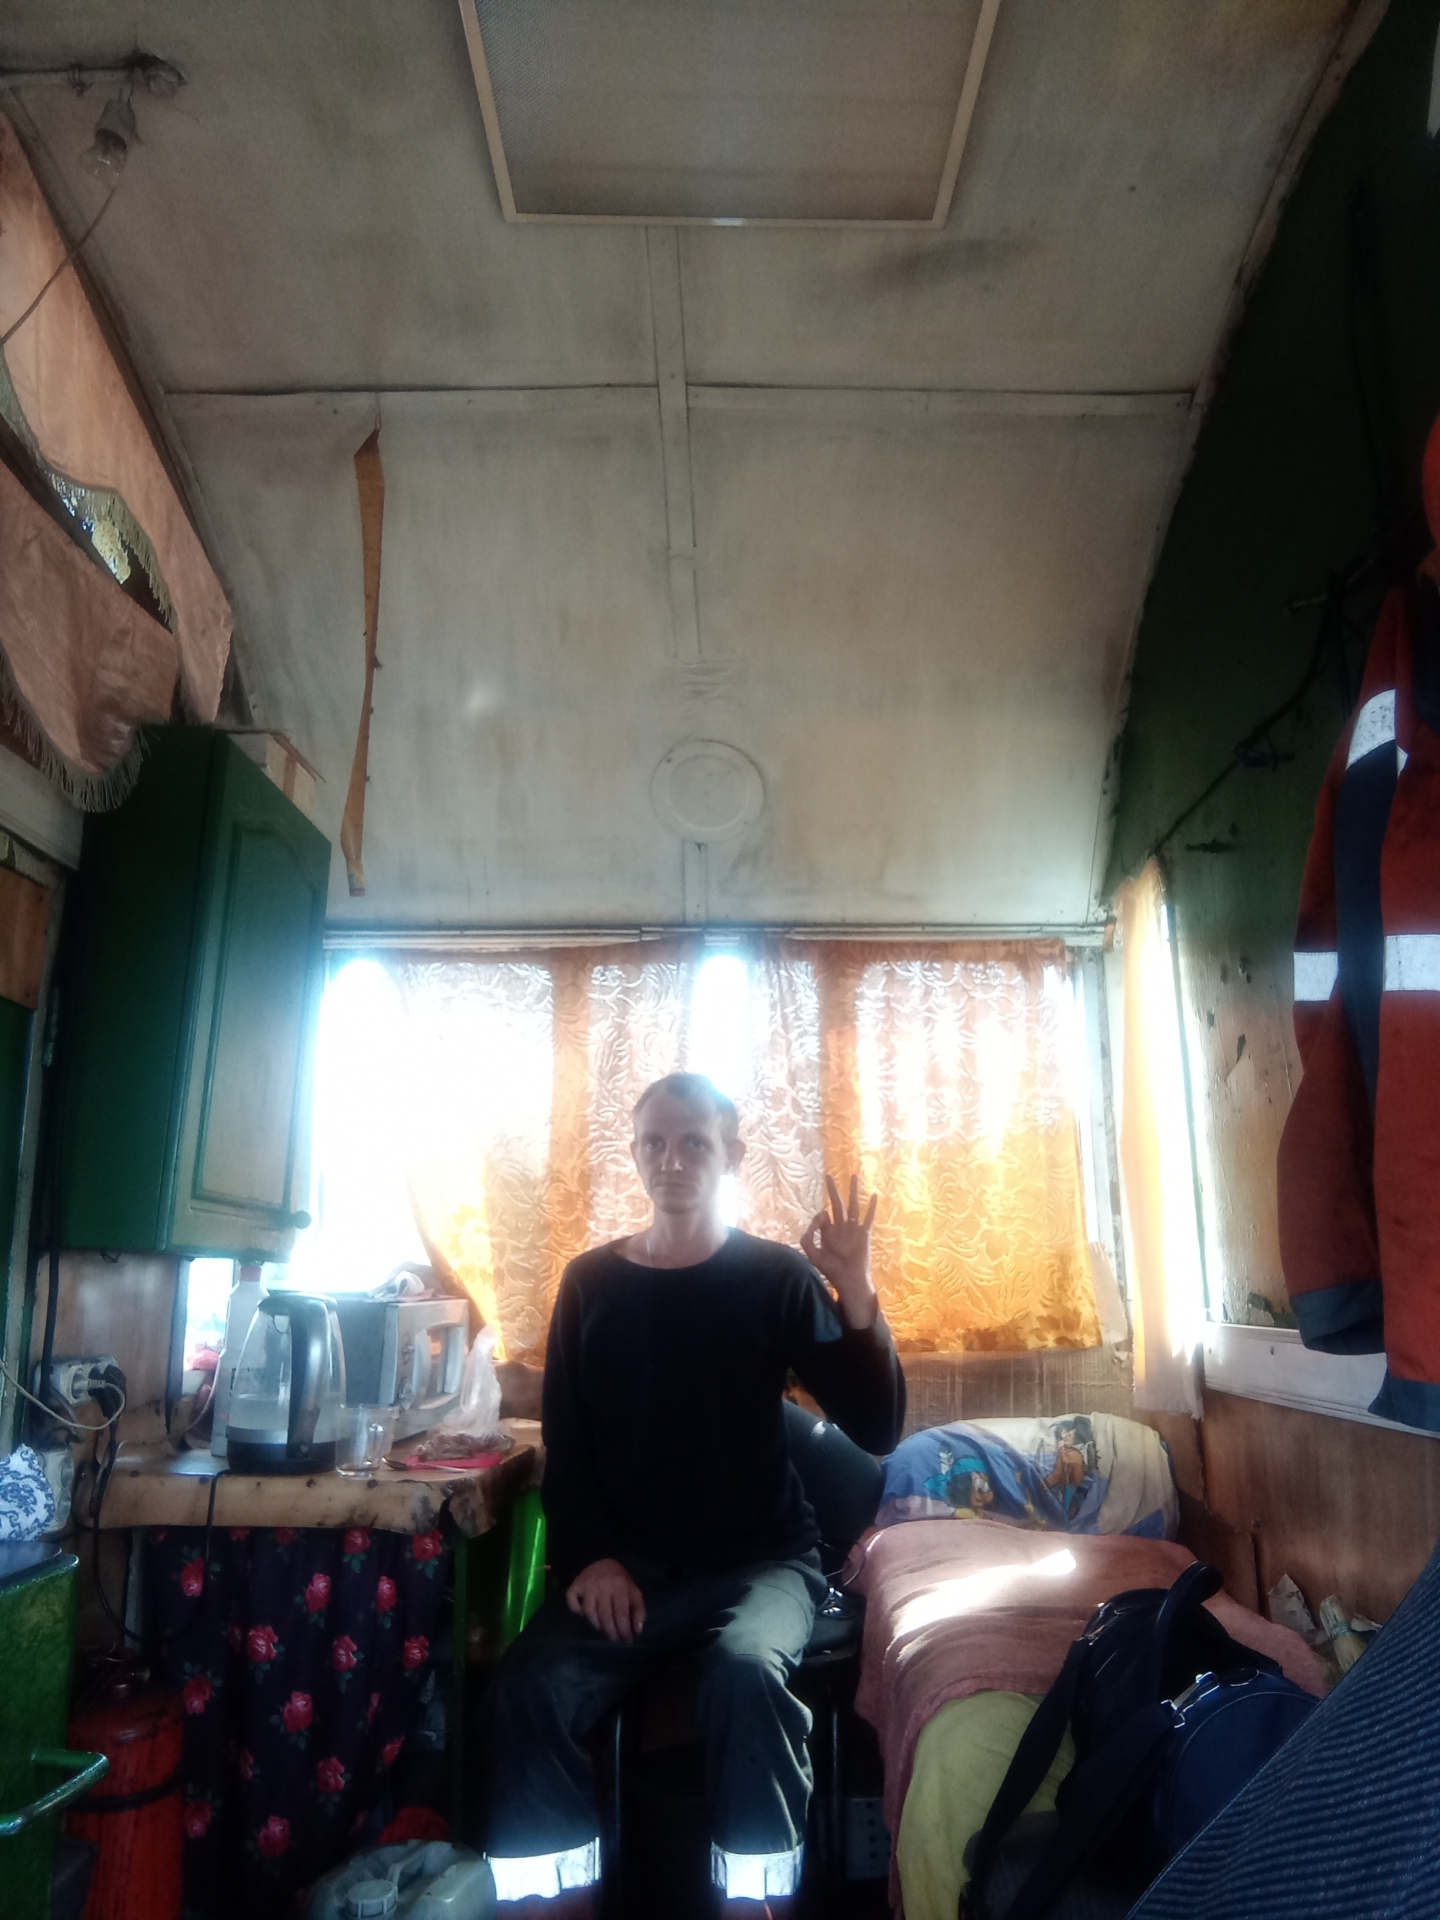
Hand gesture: ok